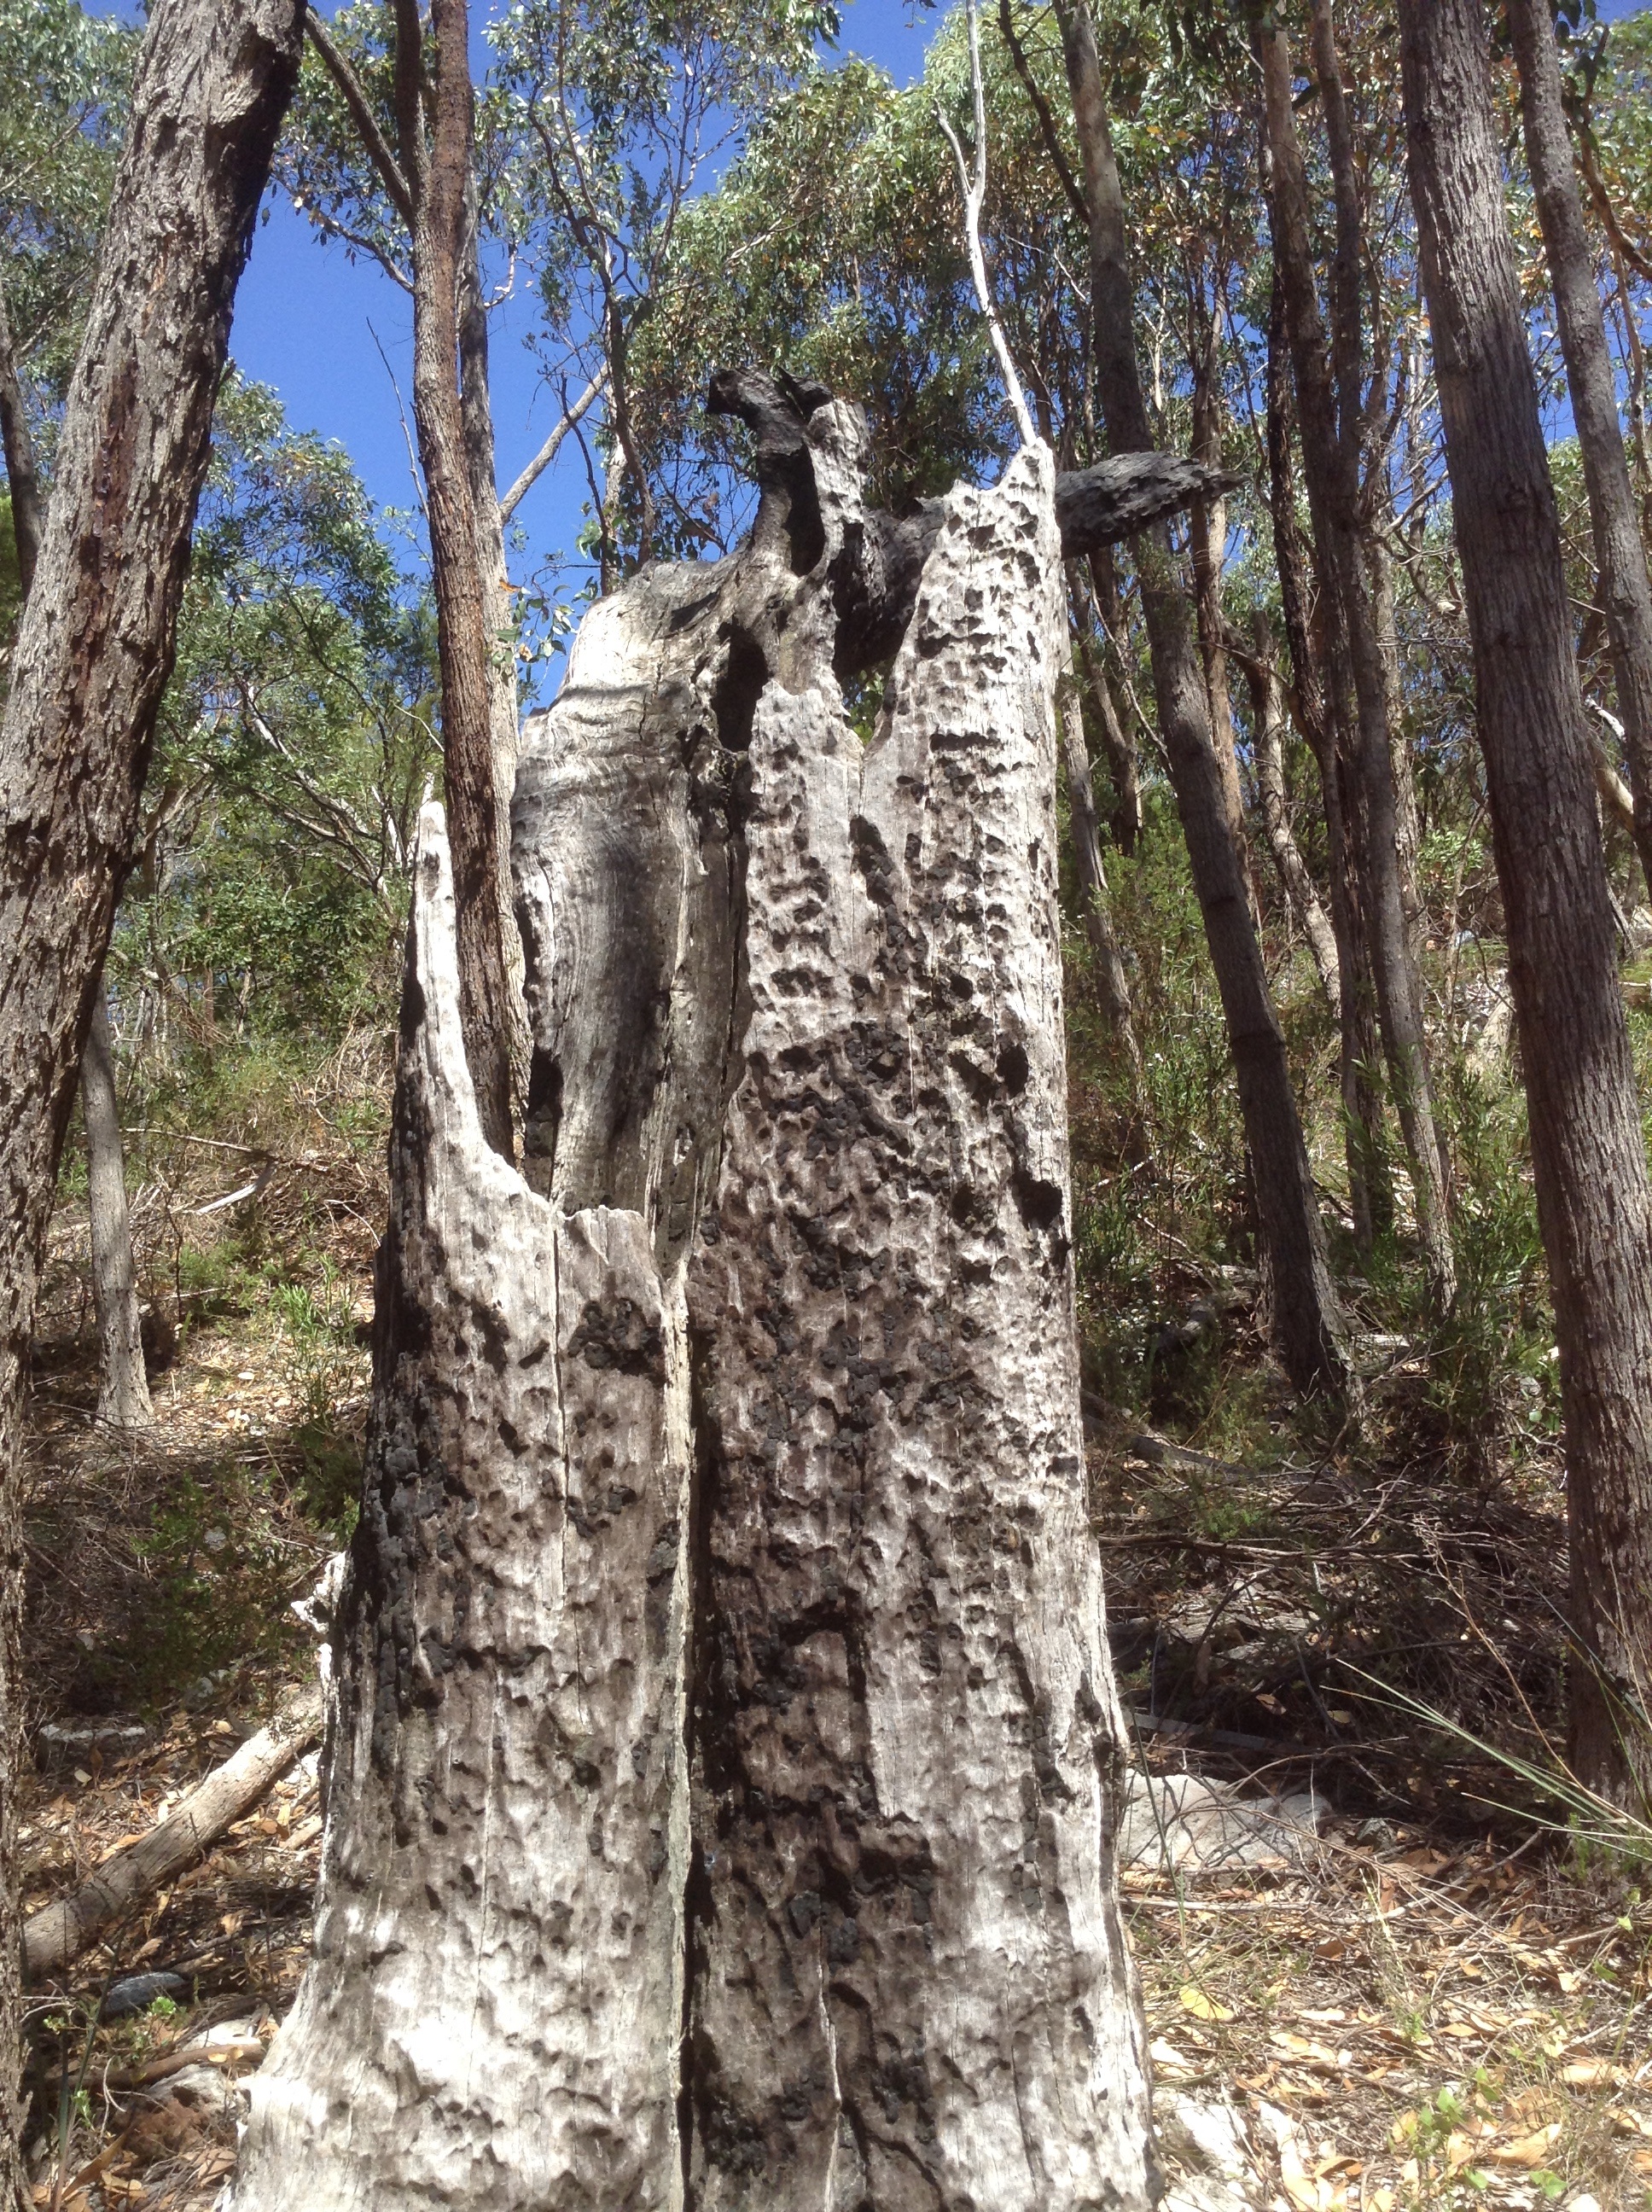
tree, forest, plant, wood, trail, trunk, strain, spruce, woodland, flowering plant, woody plant, land plant